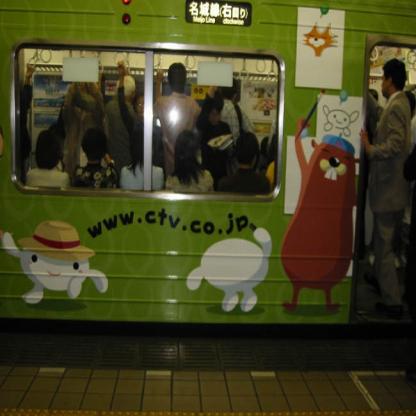
Scene: Indoor